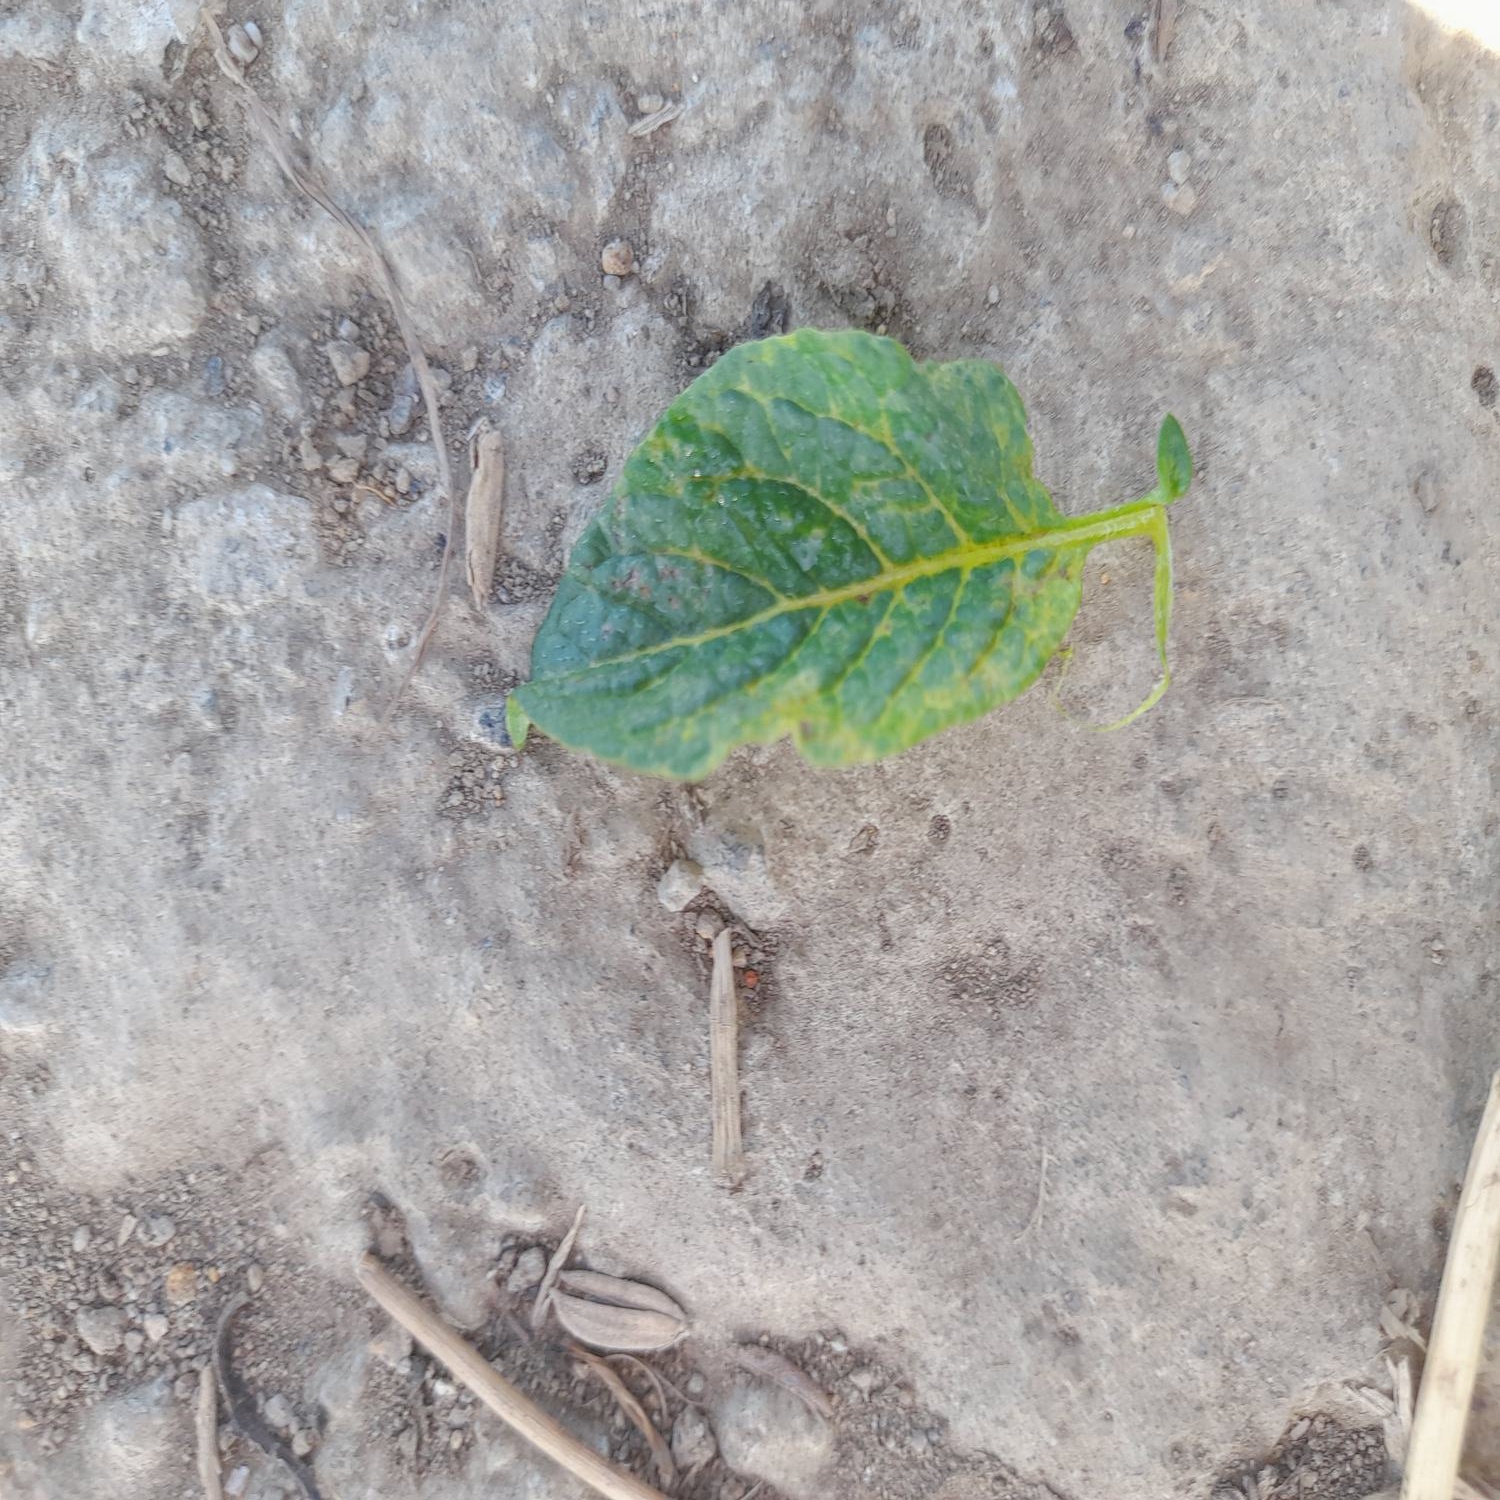
Etiqueta: Virus